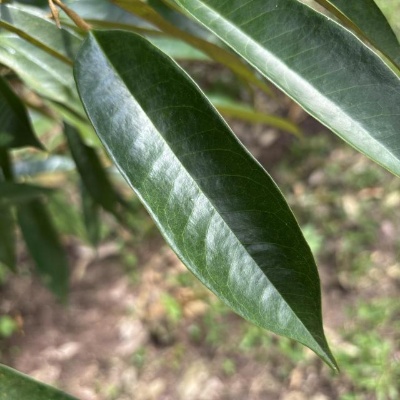
Label: Leaf_Healthy